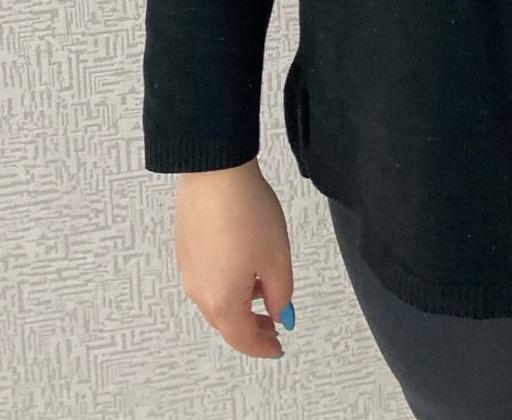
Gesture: no_gesture